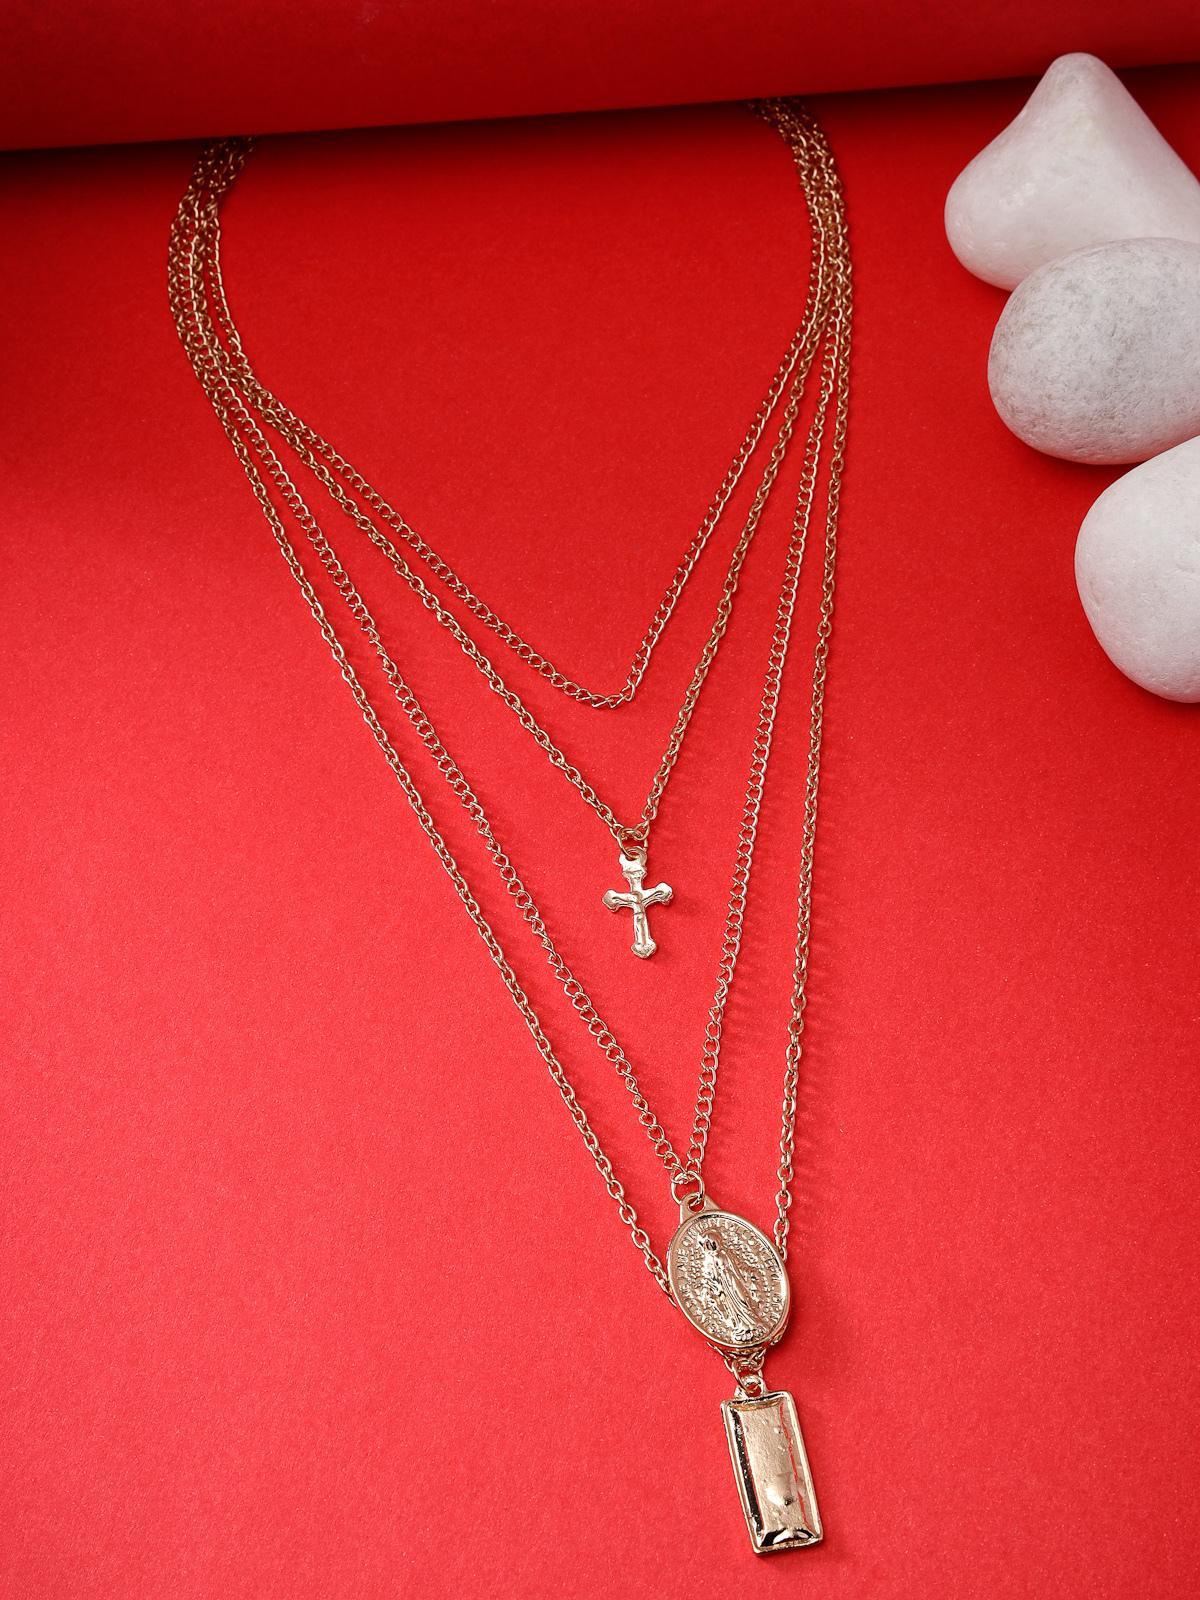
Scintillare by Sukkhi Most Beautiful Fashionable Multilayered Pendant Necklace for Women & Girls |Birthday Gift for Girls And Women Anniversary Gift for Wife| Gifts Collection|N106596
Type: Necklaces & Pendants
Brand: Scintillare by Sukkhi
Price: Rs. 290
 Adorn yourself with the Most Beautiful Fashionable Multilayered Pendant Necklace from Scintillare by Sukkhi. A perfect birthday or anniversary gift for women and girls, this exquisite necklace boasts a fashionable multilayered design that adds a touch of elegance to any attire. Crafted with precision, the necklace showcases timeless beauty and is a delightful addition to Scintillare by Sukkhi's Gifts Collection. Elevate your style and celebrate special occasions with this stunning piece.Disclaimer:There may be slight variation in shade and colour due to photographic effects and monitor settings
Included: 1 Necklace